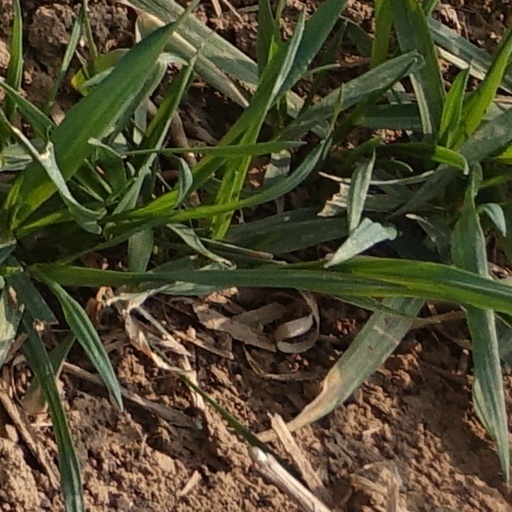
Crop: wheat